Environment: real
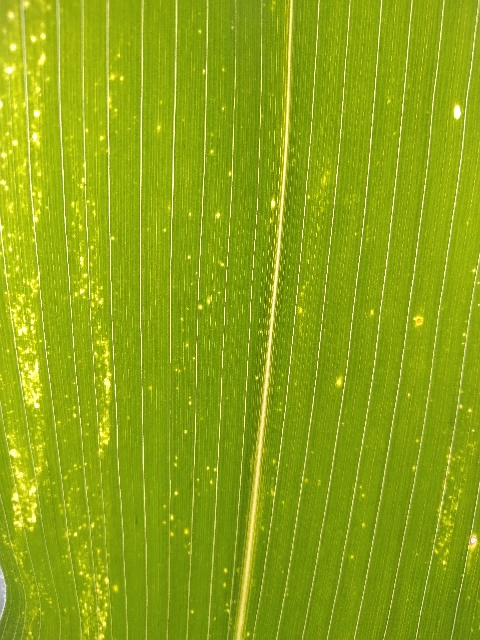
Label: lethal_necrosis